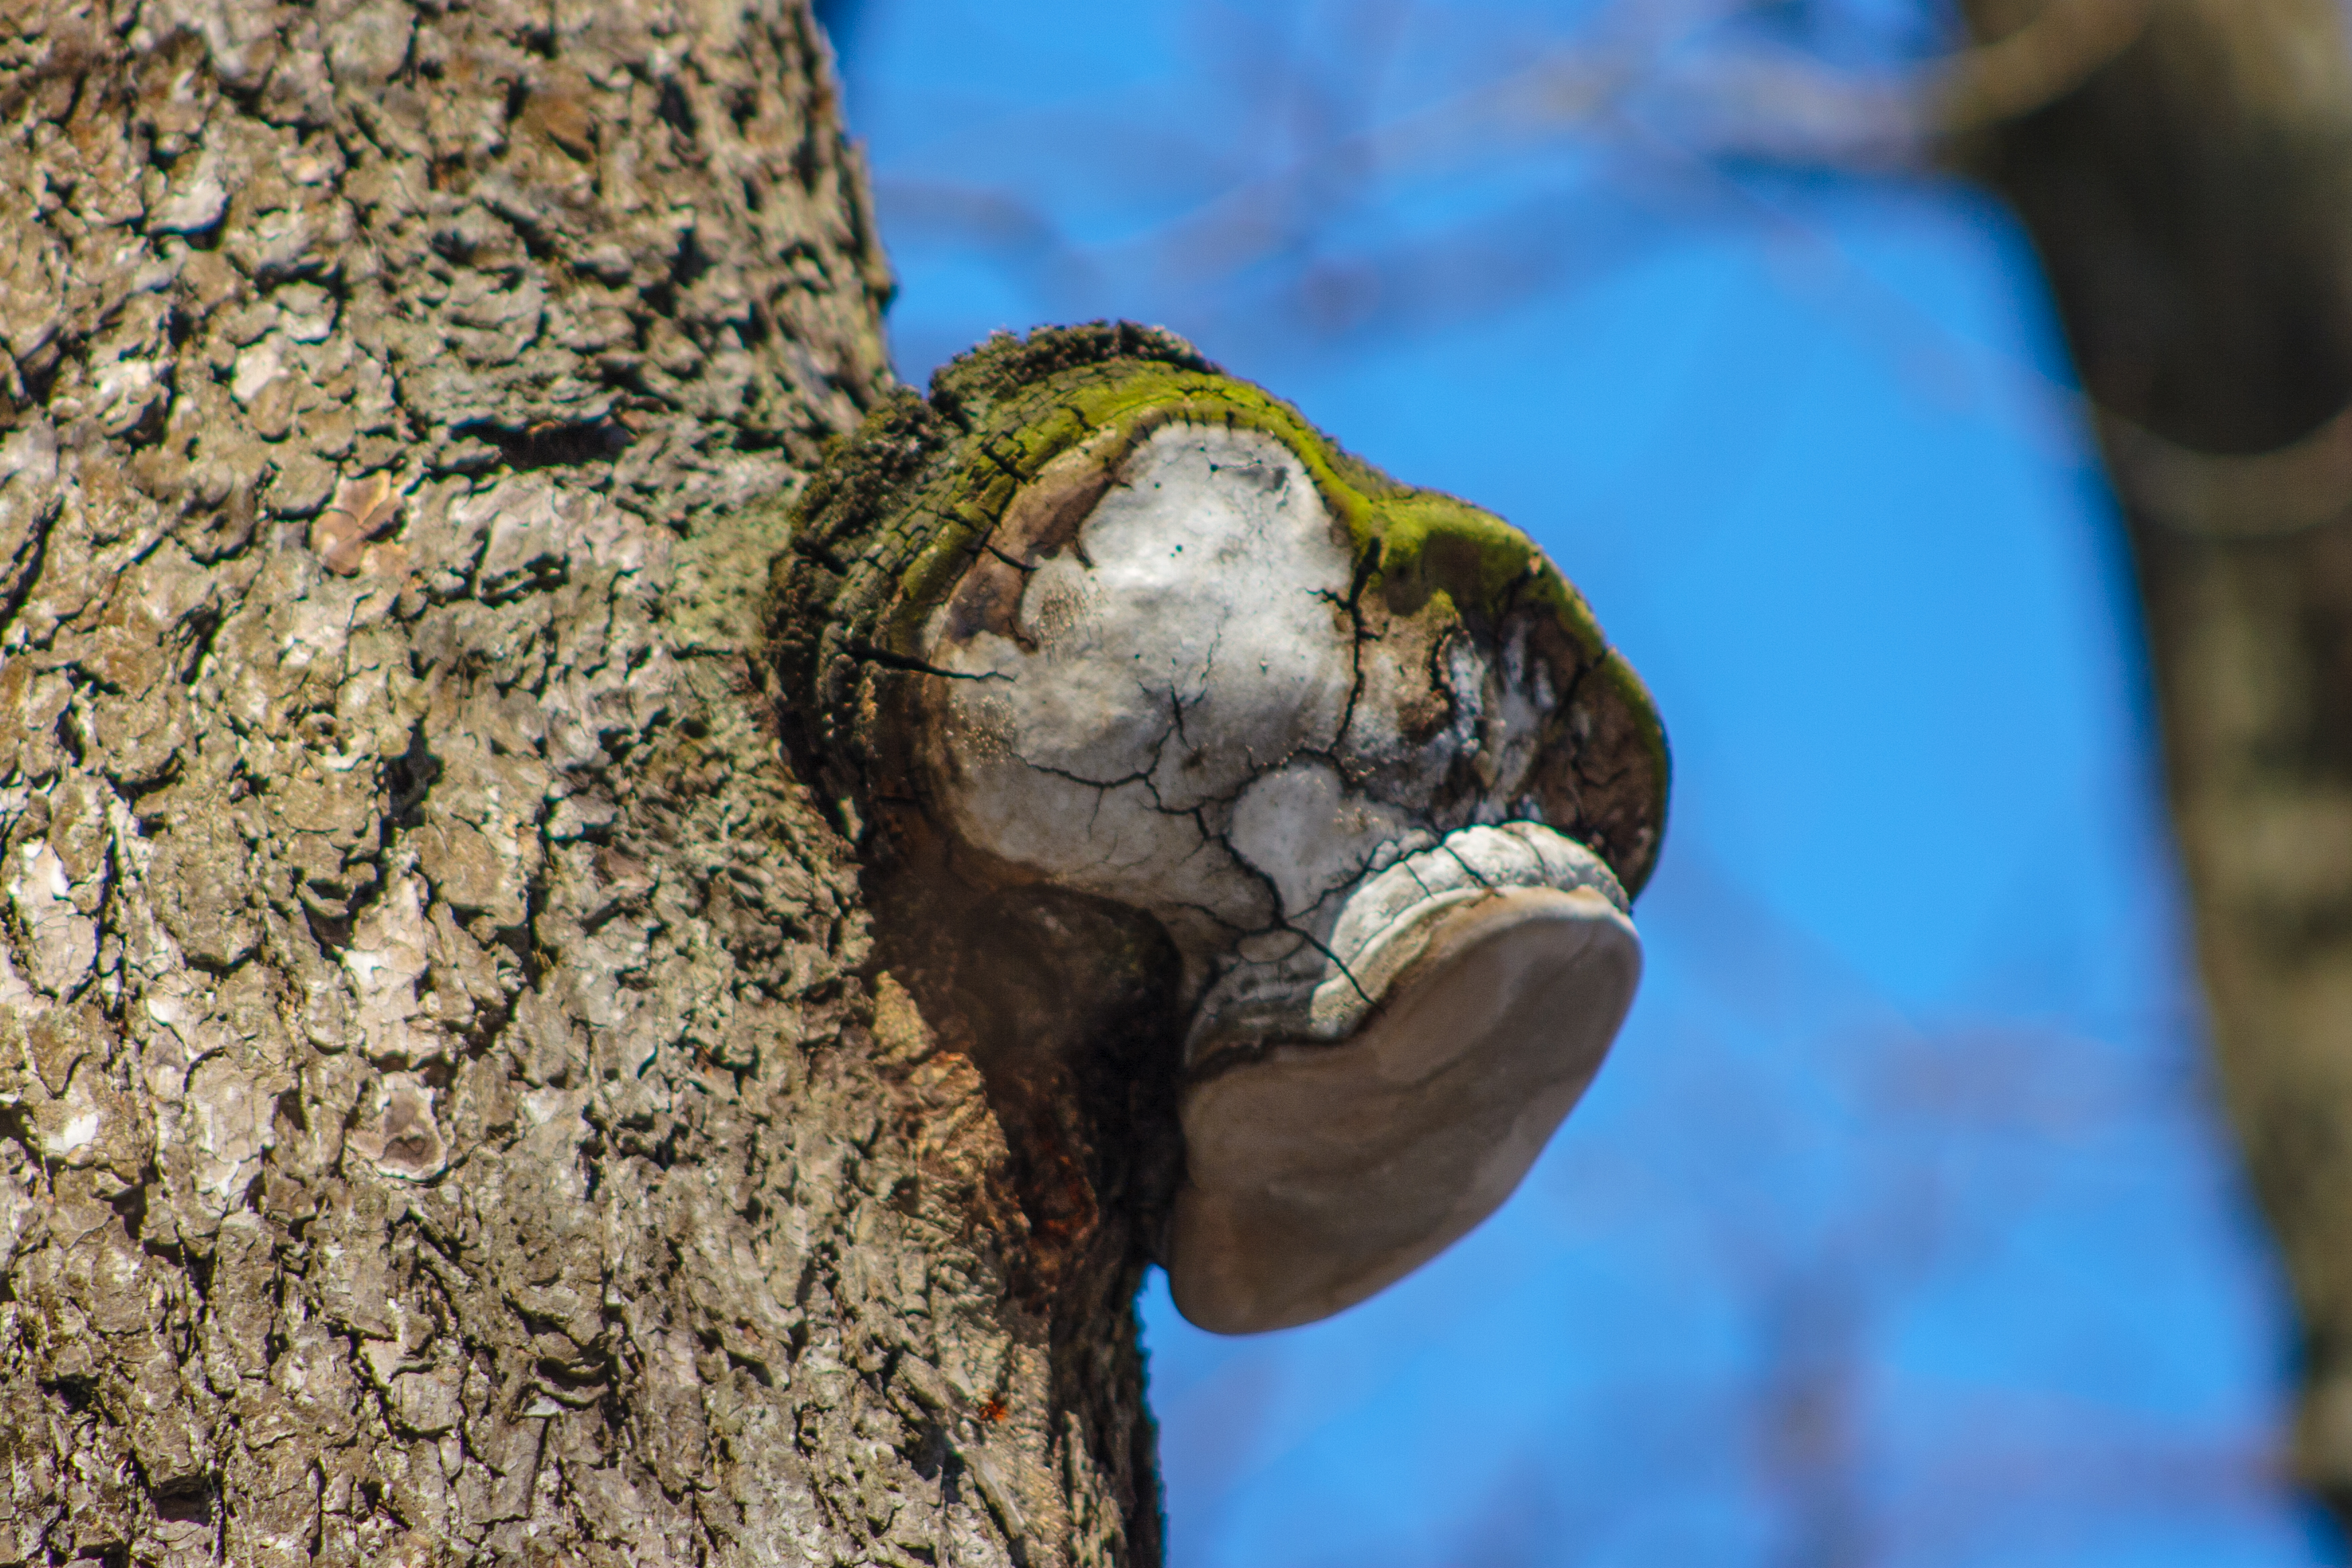
images, wood, trunk, natural material, bedrock, electric blue, sky, twig, rock, metal, plant stem, circle, macro photography, landscape, birch family